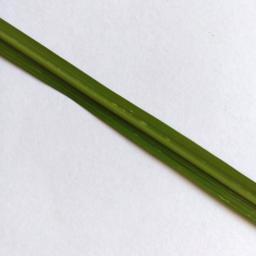
Label: Rice___Healthy